Arbegnoch

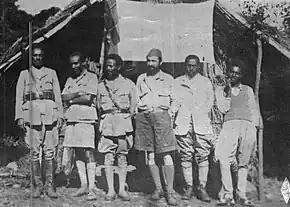
Italian Communist Ilio Barontini with Ethiopian guerrillas in Gojjam, February 1939

The repressive operations of 1938 therefore did not obtain decisive results, moreover, in this period the contrasts between the Duke of Aosta were accentuated, convinced of the need to reduce the violence and brutality of the fight against the guerrillas, and General Cavallero determined to maintain operational control of the war against the guerrillas, in Rome Mussolini expressed his discontent with the situation in East Africa. In early 1939 the senior commander in East Africa therefore resumed major military operations against the resistance by organizing an ambitious operation against the fighters of Abebe Aregai, General Cavallero entrusted Colonel Orlando Lorenzini colonial forces to mop up Menz, however, the results were not conclusive, the main guerrilla leaders escaped the roundup which lasted until the end of March 1939. Furthermore, on 9–11 April 1939, the Italian-Eritrean troops began a new episode of brutal violence against civilians who were following the fleeing Arbegnoch bands; in the Gaia-Zeret massacre, approximately 1,200-1,500 Ethiopians, the vast majority of whom were civilians taking refuge in a cave, were killed with gas or machine gun fire. Due to the failure of his strategy, General Cavallero was finally recalled to Italy on 10 April 1939 and replaced by General Luigi De Biase, while General Guglielmo Nasi, a supporter of a severe policy towards the indigenous population, became vice-governor general.